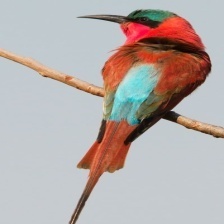
Species: CARMINE BEE-EATER
Scientific name: MEROPS NUBICOIDES
ImageNet parent category: bee_eater